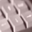
Label: keyboard